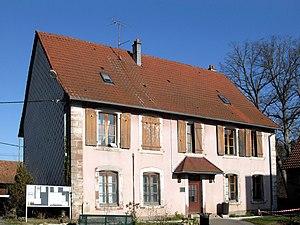
La mairie de Larivière
Larivière est une commune française située dans le département du Territoire de Belfort en région Bourgogne-Franche-Comté. Elle est administrativement rattachée au canton de Grandvillars et fait partie du Grand Belfort depuis 2017. Ses habitants sont appelés les Lariviérous.